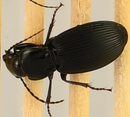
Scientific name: Pterostichus lachrymosus
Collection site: Mountain Lake Biological Station NEON (MLBS), plot MLBS_002